Henrietta von Osterhausen

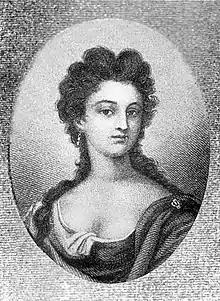
Henriette von Osterhausen

Henrietta von Osterhausen (died 6 November 1727, Dresden), was a German-Polish aristocrat. She is known as the mistress of Augustus II the Strong.